Nobel Peace Center

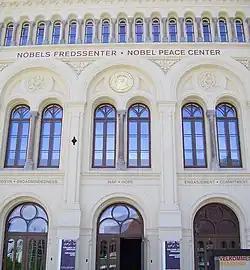
Nobel Peace Center entrance

The Nobel Peace Center was opened in 2005 by His Majesty King Harald V of Norway in a ceremony attended by the royal families of Norway and Canada. Nobel Peace Prize laureate Wangari Maathai was also present. The Center welcomes app 250.000 visitors per year and is one of Norway's most visited museums. The Nobel Peace Center is located in the former Oslo Vestbanestasjon (Oslo West railway station) building. Dating from 1872, the former station building was drawn by architect Georg Andreas Bull (1829–1917). It ceased to be used as a railway station in 1989. It is overlooking the harbor and located close to the Oslo City Hall where the Nobel Peace Prize Award Ceremony takes place every 10 December, to commemorate Alfred Nobel's death.